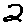
Label: 2